Zeppelin L 30

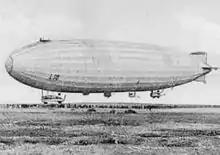
Zeppelin "L 30" seen from the front

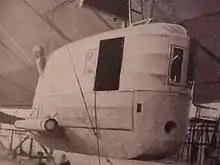
Right gondola of Zeppelin "L 30"

Zeppelin "L 30" (factory number "LZ 62") was the first R-class "Super Zeppelin" of the German Empire. It was the most successful airship of the First World War with 31 reconnaissance flights and 10 bombing runs carrying a total of 23,305 kg of bombs, with the first ones targeting England, and the four final raids targeting Livonia and Ösel (Saaremaa). At the time of its construction, It was the world's largest Zeppelin, and with its 6 engines, "L 30" could reach speeds higher than 100 km/h, making it the fastest Zeppelin in the world as well.